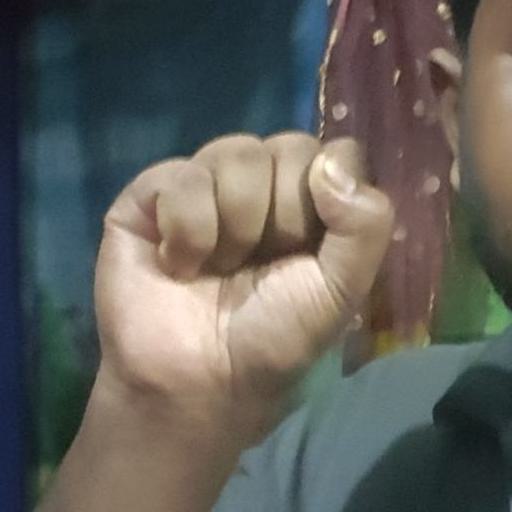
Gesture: fist